Alawi Sultanate

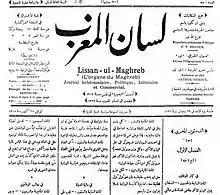
Issue 58 of "Lissan-ul-Maghreb", featuring the 1908 draft constitution

The governing administration in Morocco, known as the Makhzen, was an hierarchical administration which ruled under Islamic law. The authority of the Sultan in Morocco were both political and religious, with his authority revolving around his title of Commander of the Faithful ("amir al-muminin") and oaths of allegiance ("bayahs") made by tribes to the Sultan.